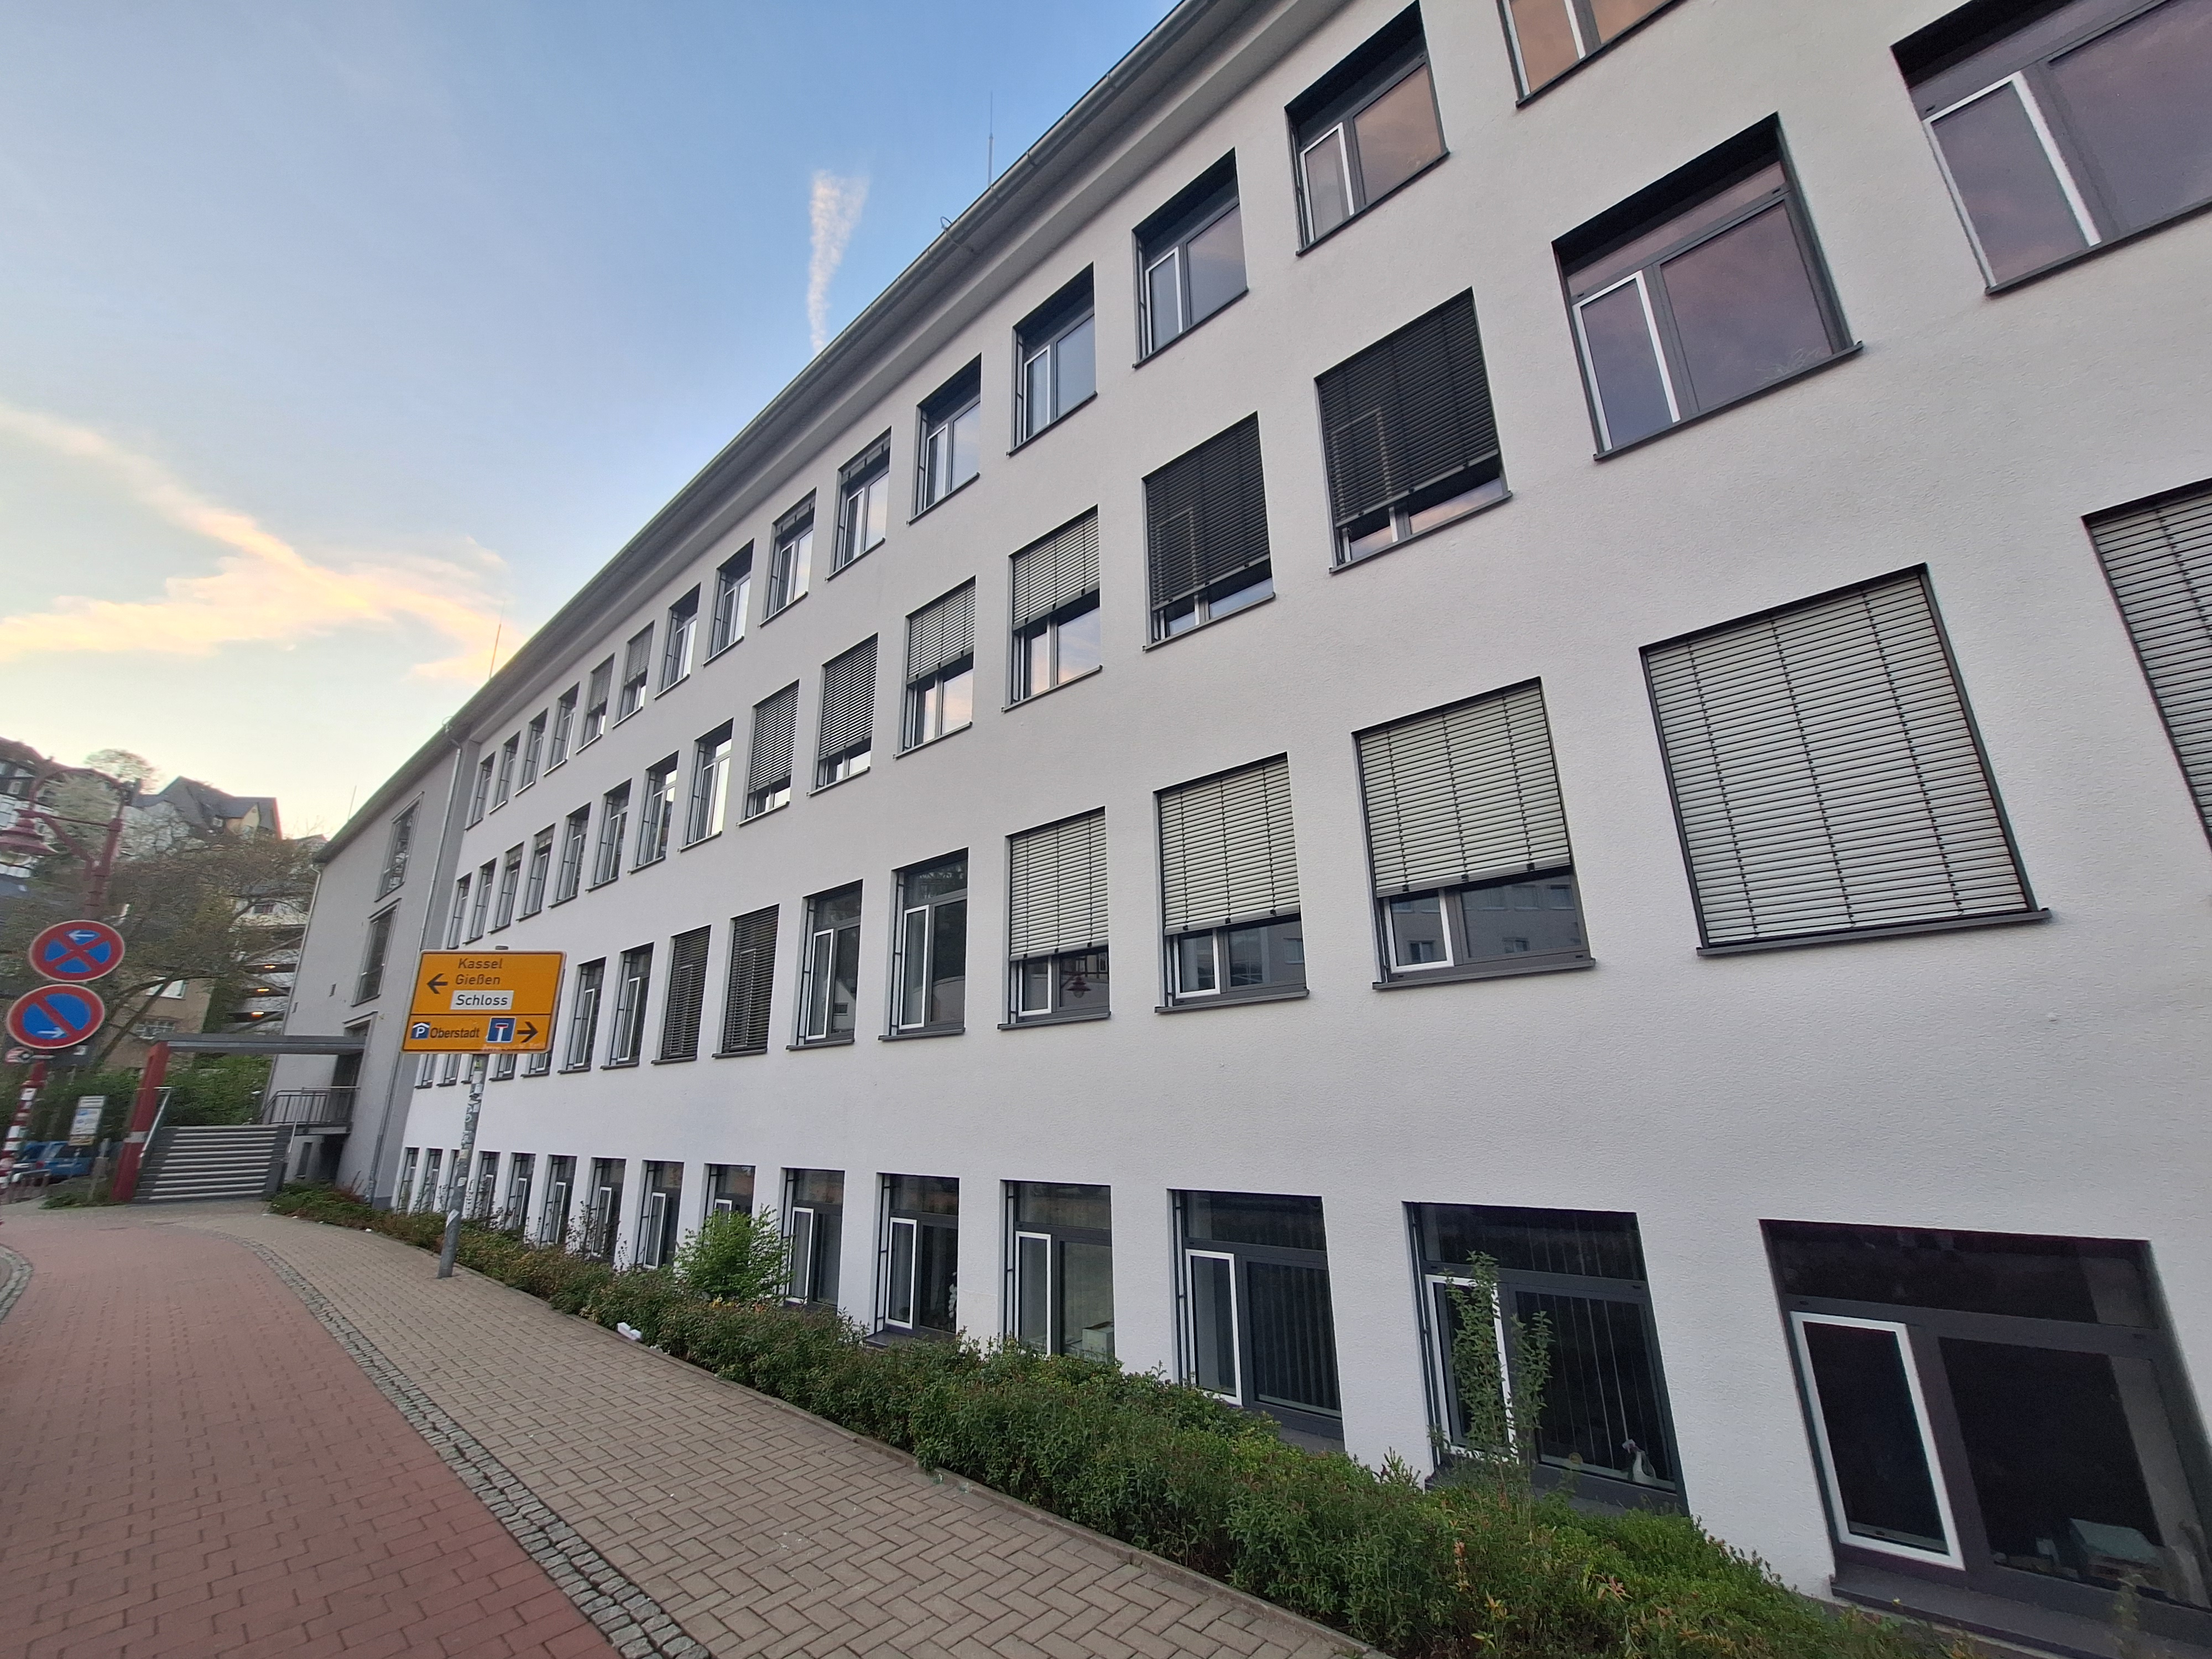
Building: Biegenstraße 12